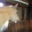
Label: horse